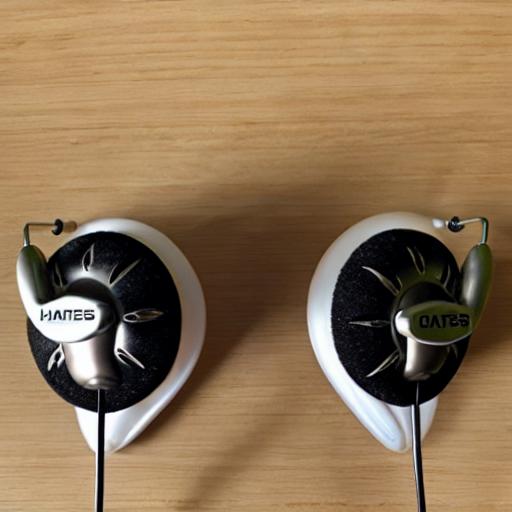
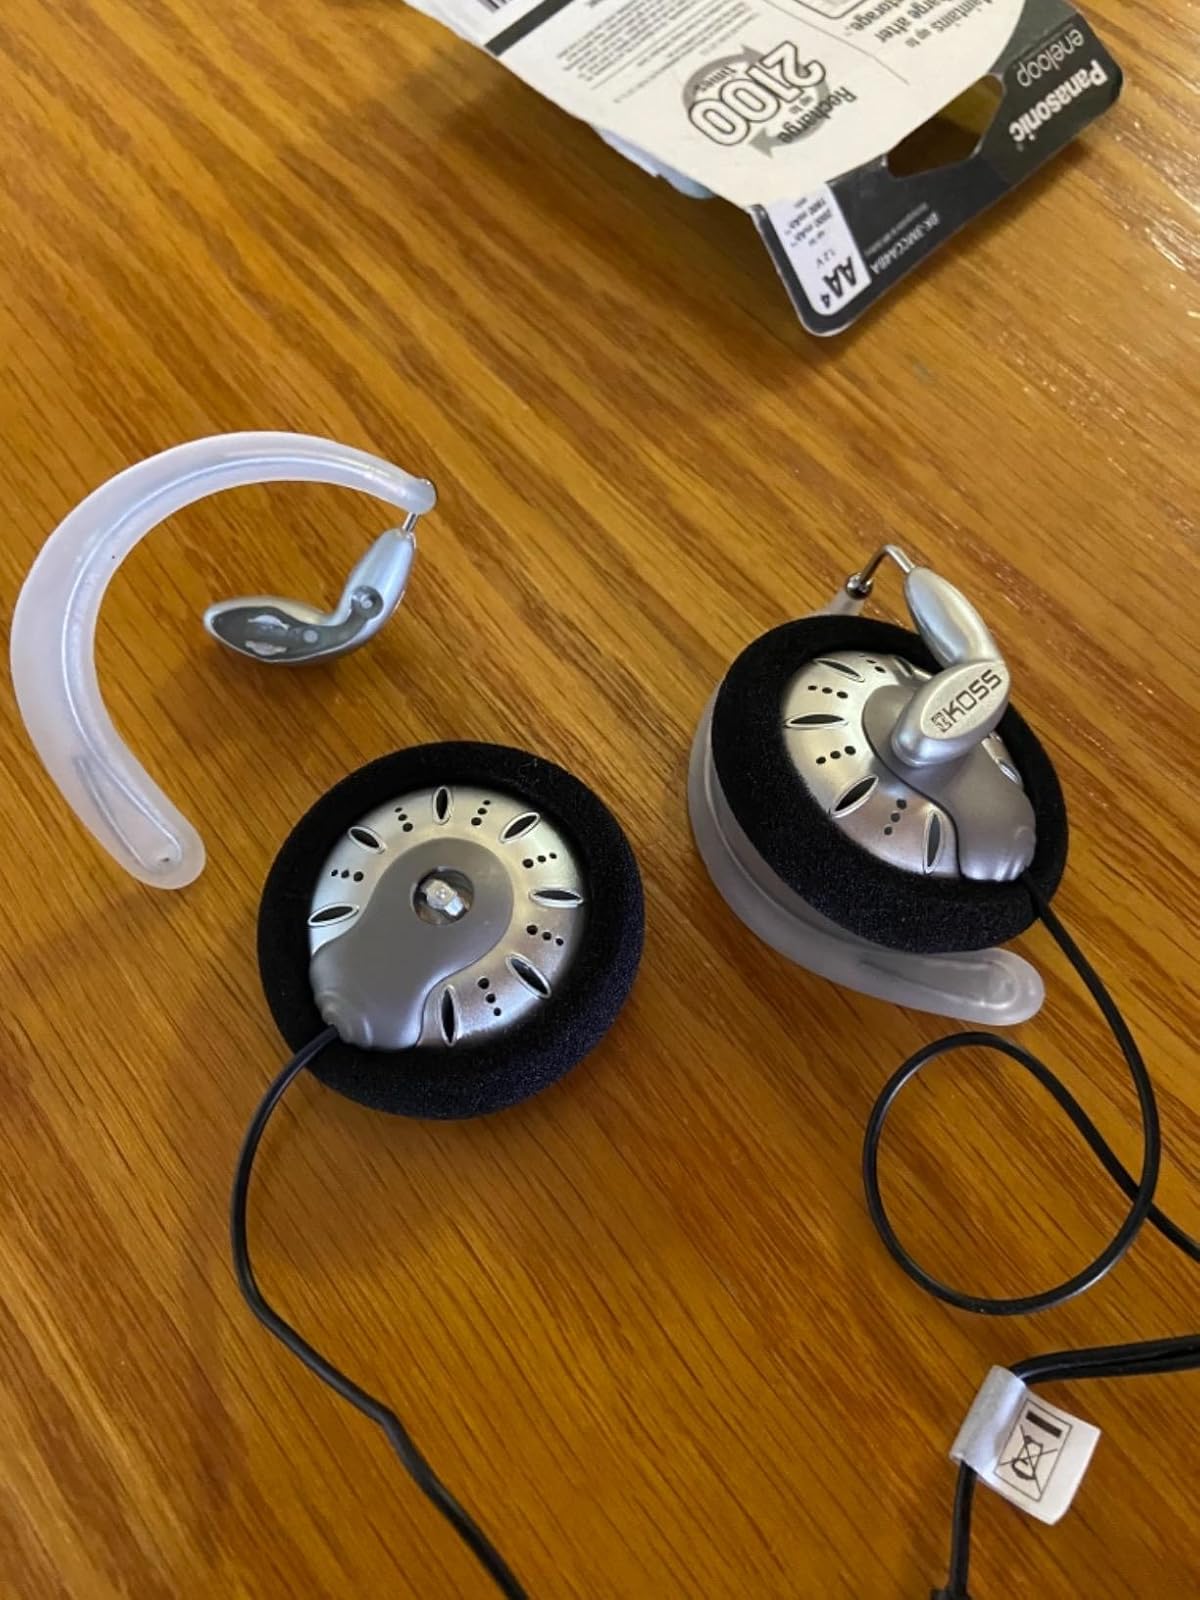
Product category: headphones
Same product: no